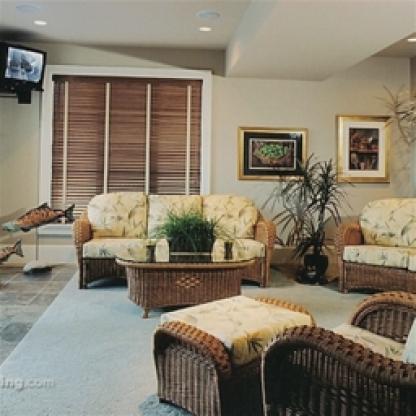
Scene: Indoor